Malayali Brahmin

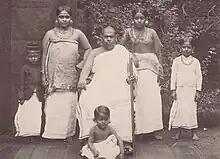
Malayali Brahmin family in Kerala,1902

Malayali Brahmins (also known as Malayala Brahmanar) or Kerala Brahmins are the group of Brahmins from the Indian state of Kerala. The proper Malayali brahmin castes are the Nambudiri, and the Potti.